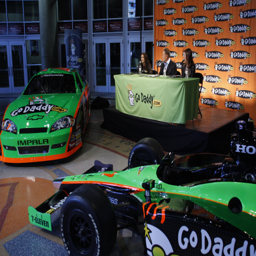
spokesman speaks as , organisation founder and vice president and general manager of woman listen during a press conference announcing participation in the season